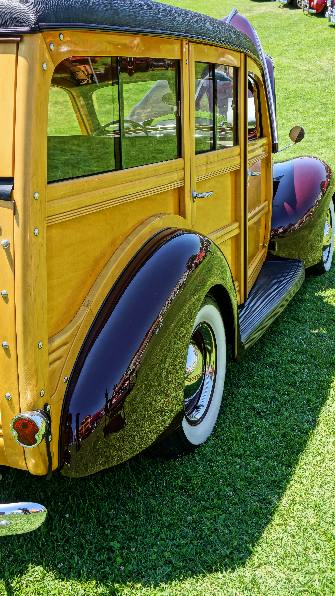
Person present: No